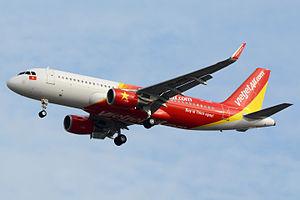
VietJet Air est une compagnie aérienne privée vietnamienne à bas prix fondée en 2009.